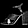
Label: Sandal